Sky position (RA, Dec in degrees): 213.748, -2.557
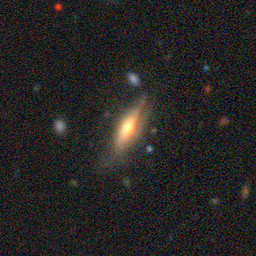
Galaxy morphology: Edge-on Galaxies with Bulge